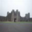
Label: castle